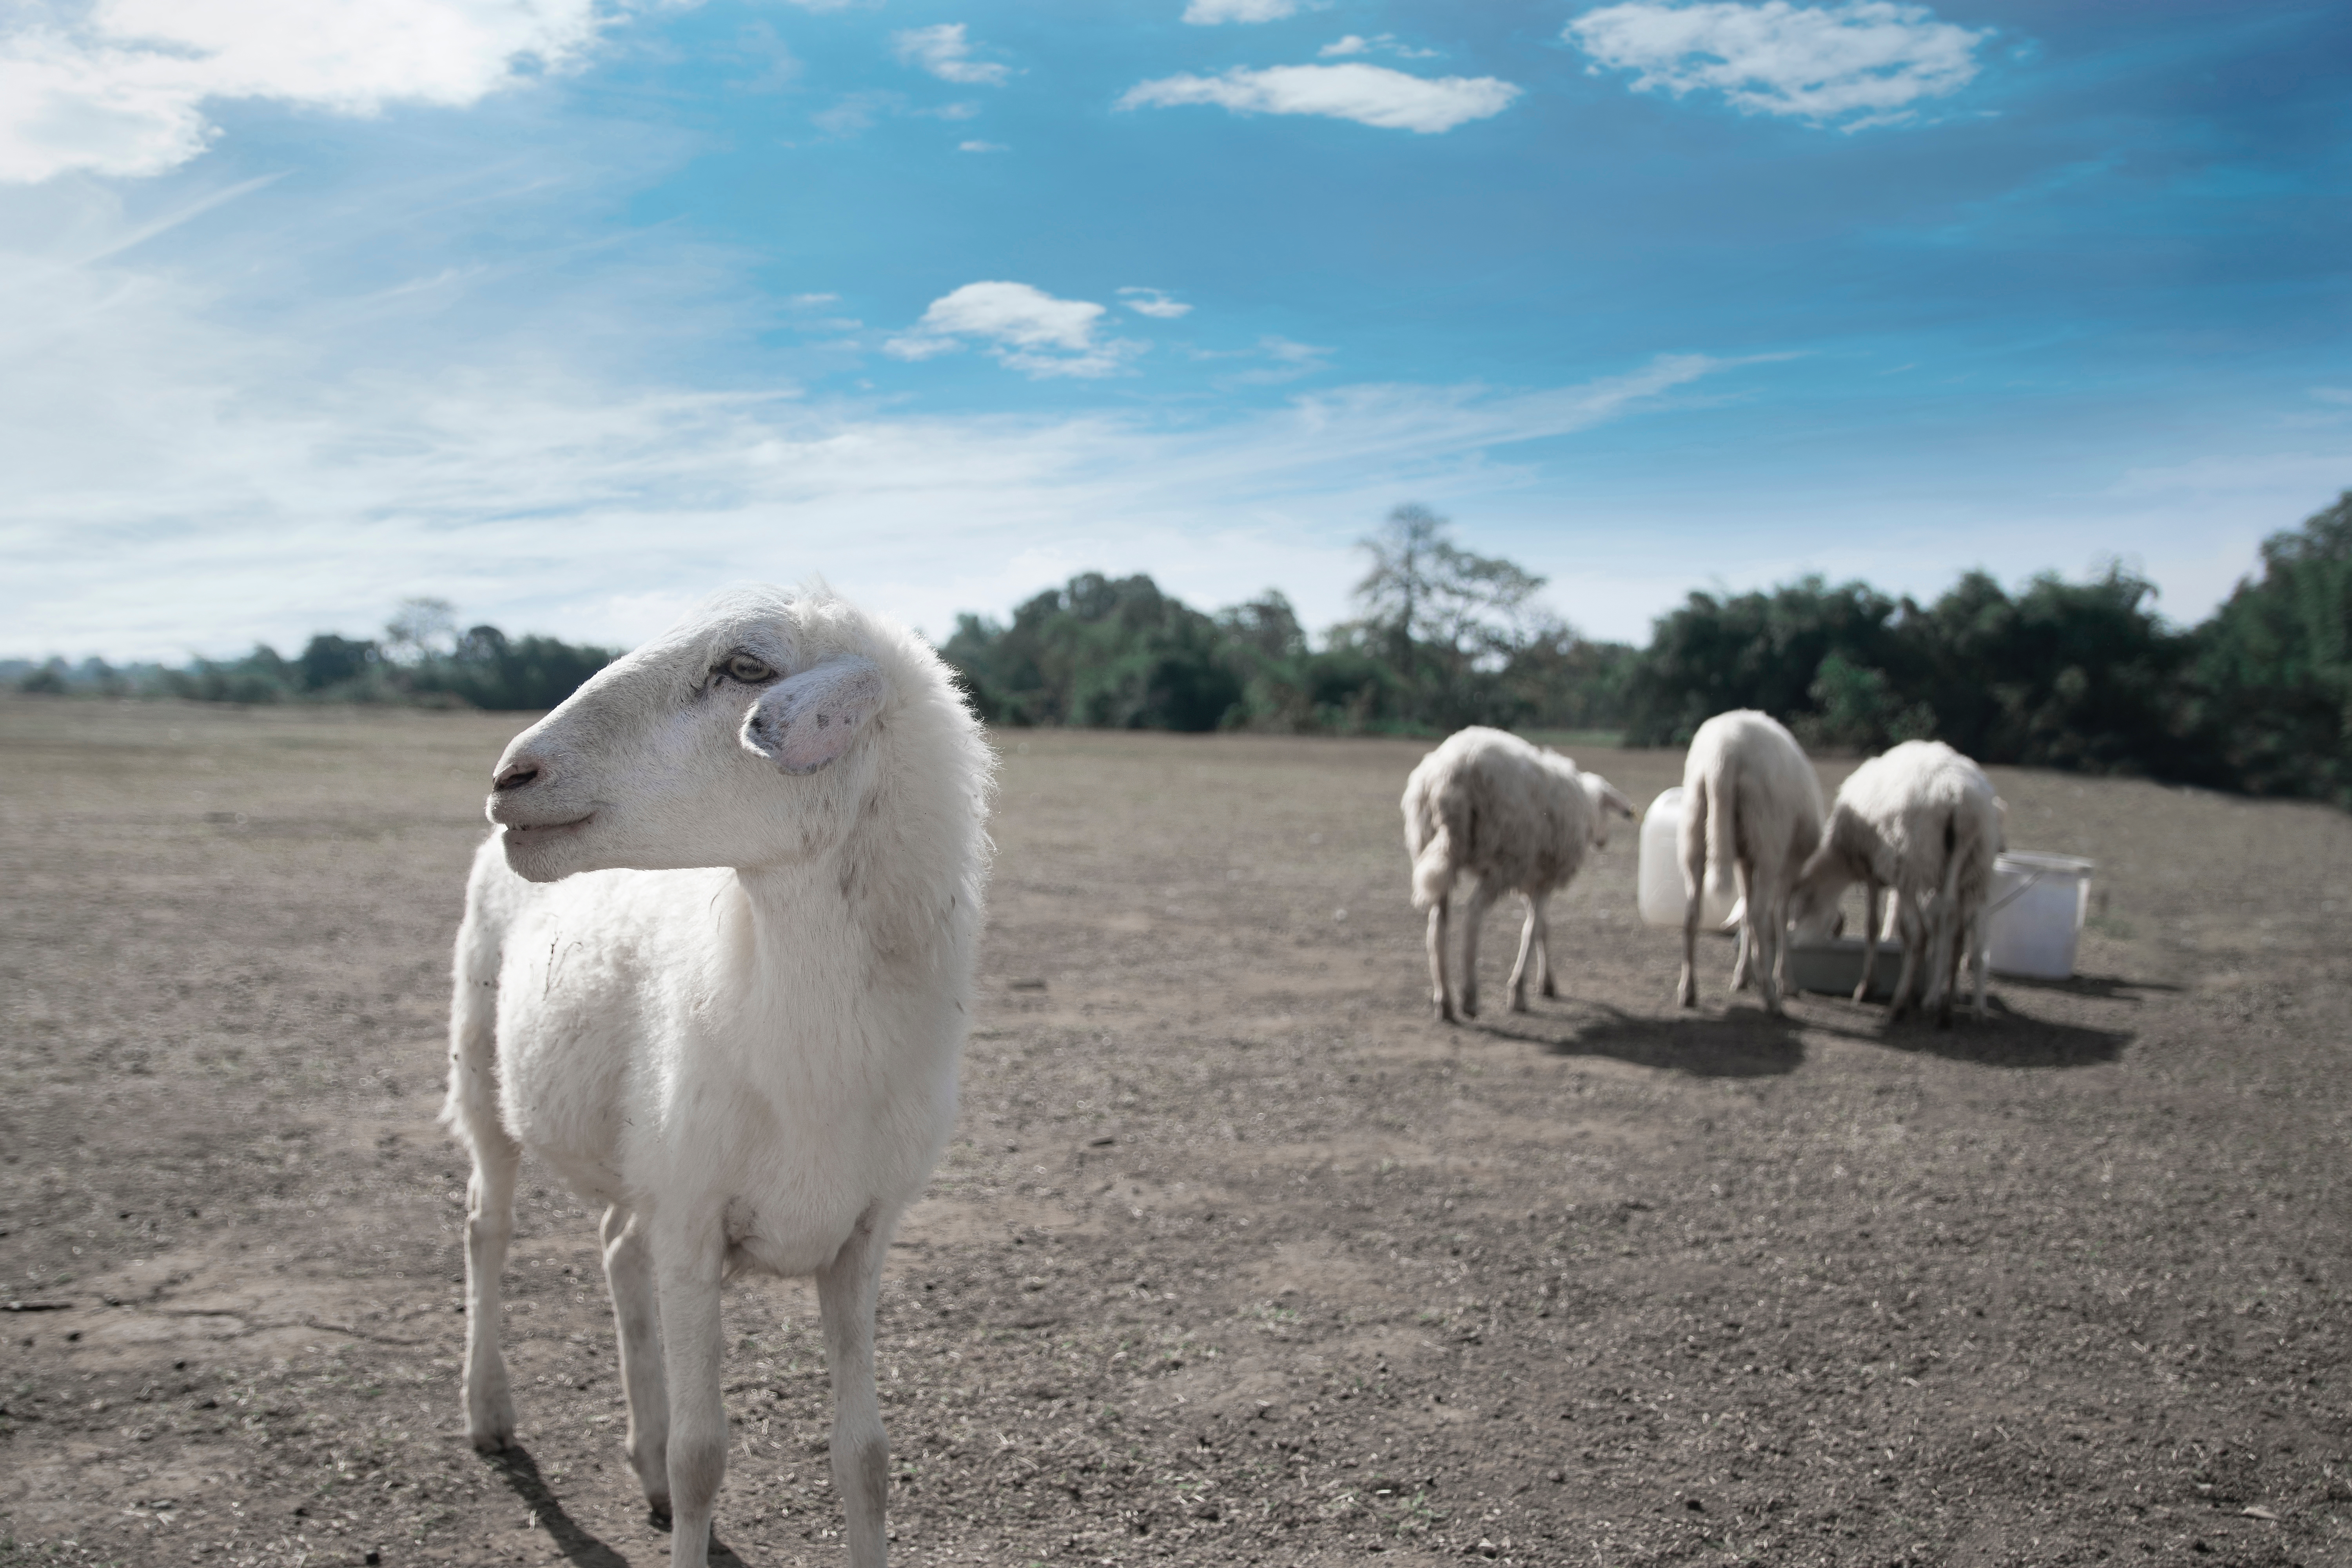
cloud, sky, herd, dirt, pasture, grazing, sheep, soil, mammal, mare, sheeps, ecosystem